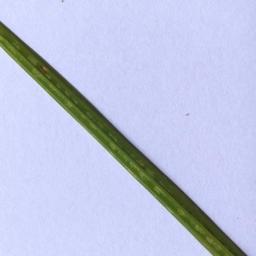
Label: Rice___Leaf_Blast